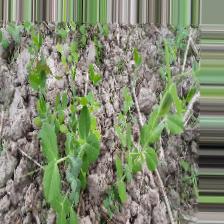
Label: Powdery Mildew